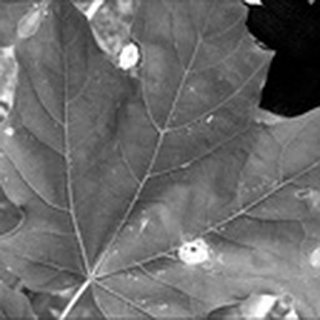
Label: cotton_target_spot